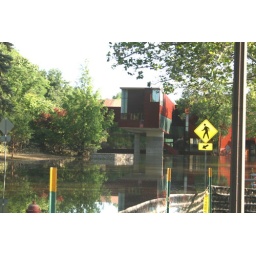
New art building in water